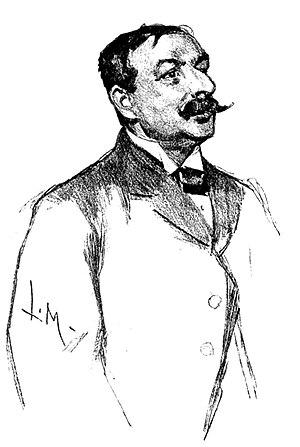
""M. Werther de Cesti""."
Lionel Werther de Cesti, né à Bône le 18 octobre 1846 et mort après 1912, est un militaire, aventurier, agent électoral et escroc français.